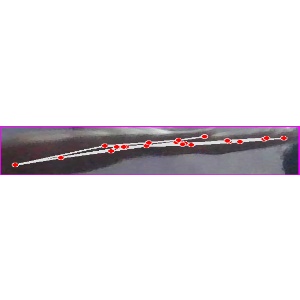
अक्षर: ज